Imadegawa Station

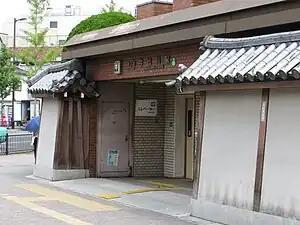

Around the station is the Kyoto Imperial Palace. The Imadegawa campus of Doshisha University is located nearby the station.